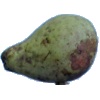
Label: Pear Stone 1